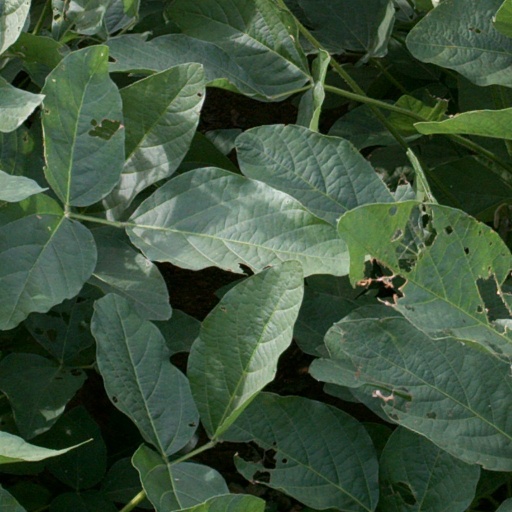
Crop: soybean